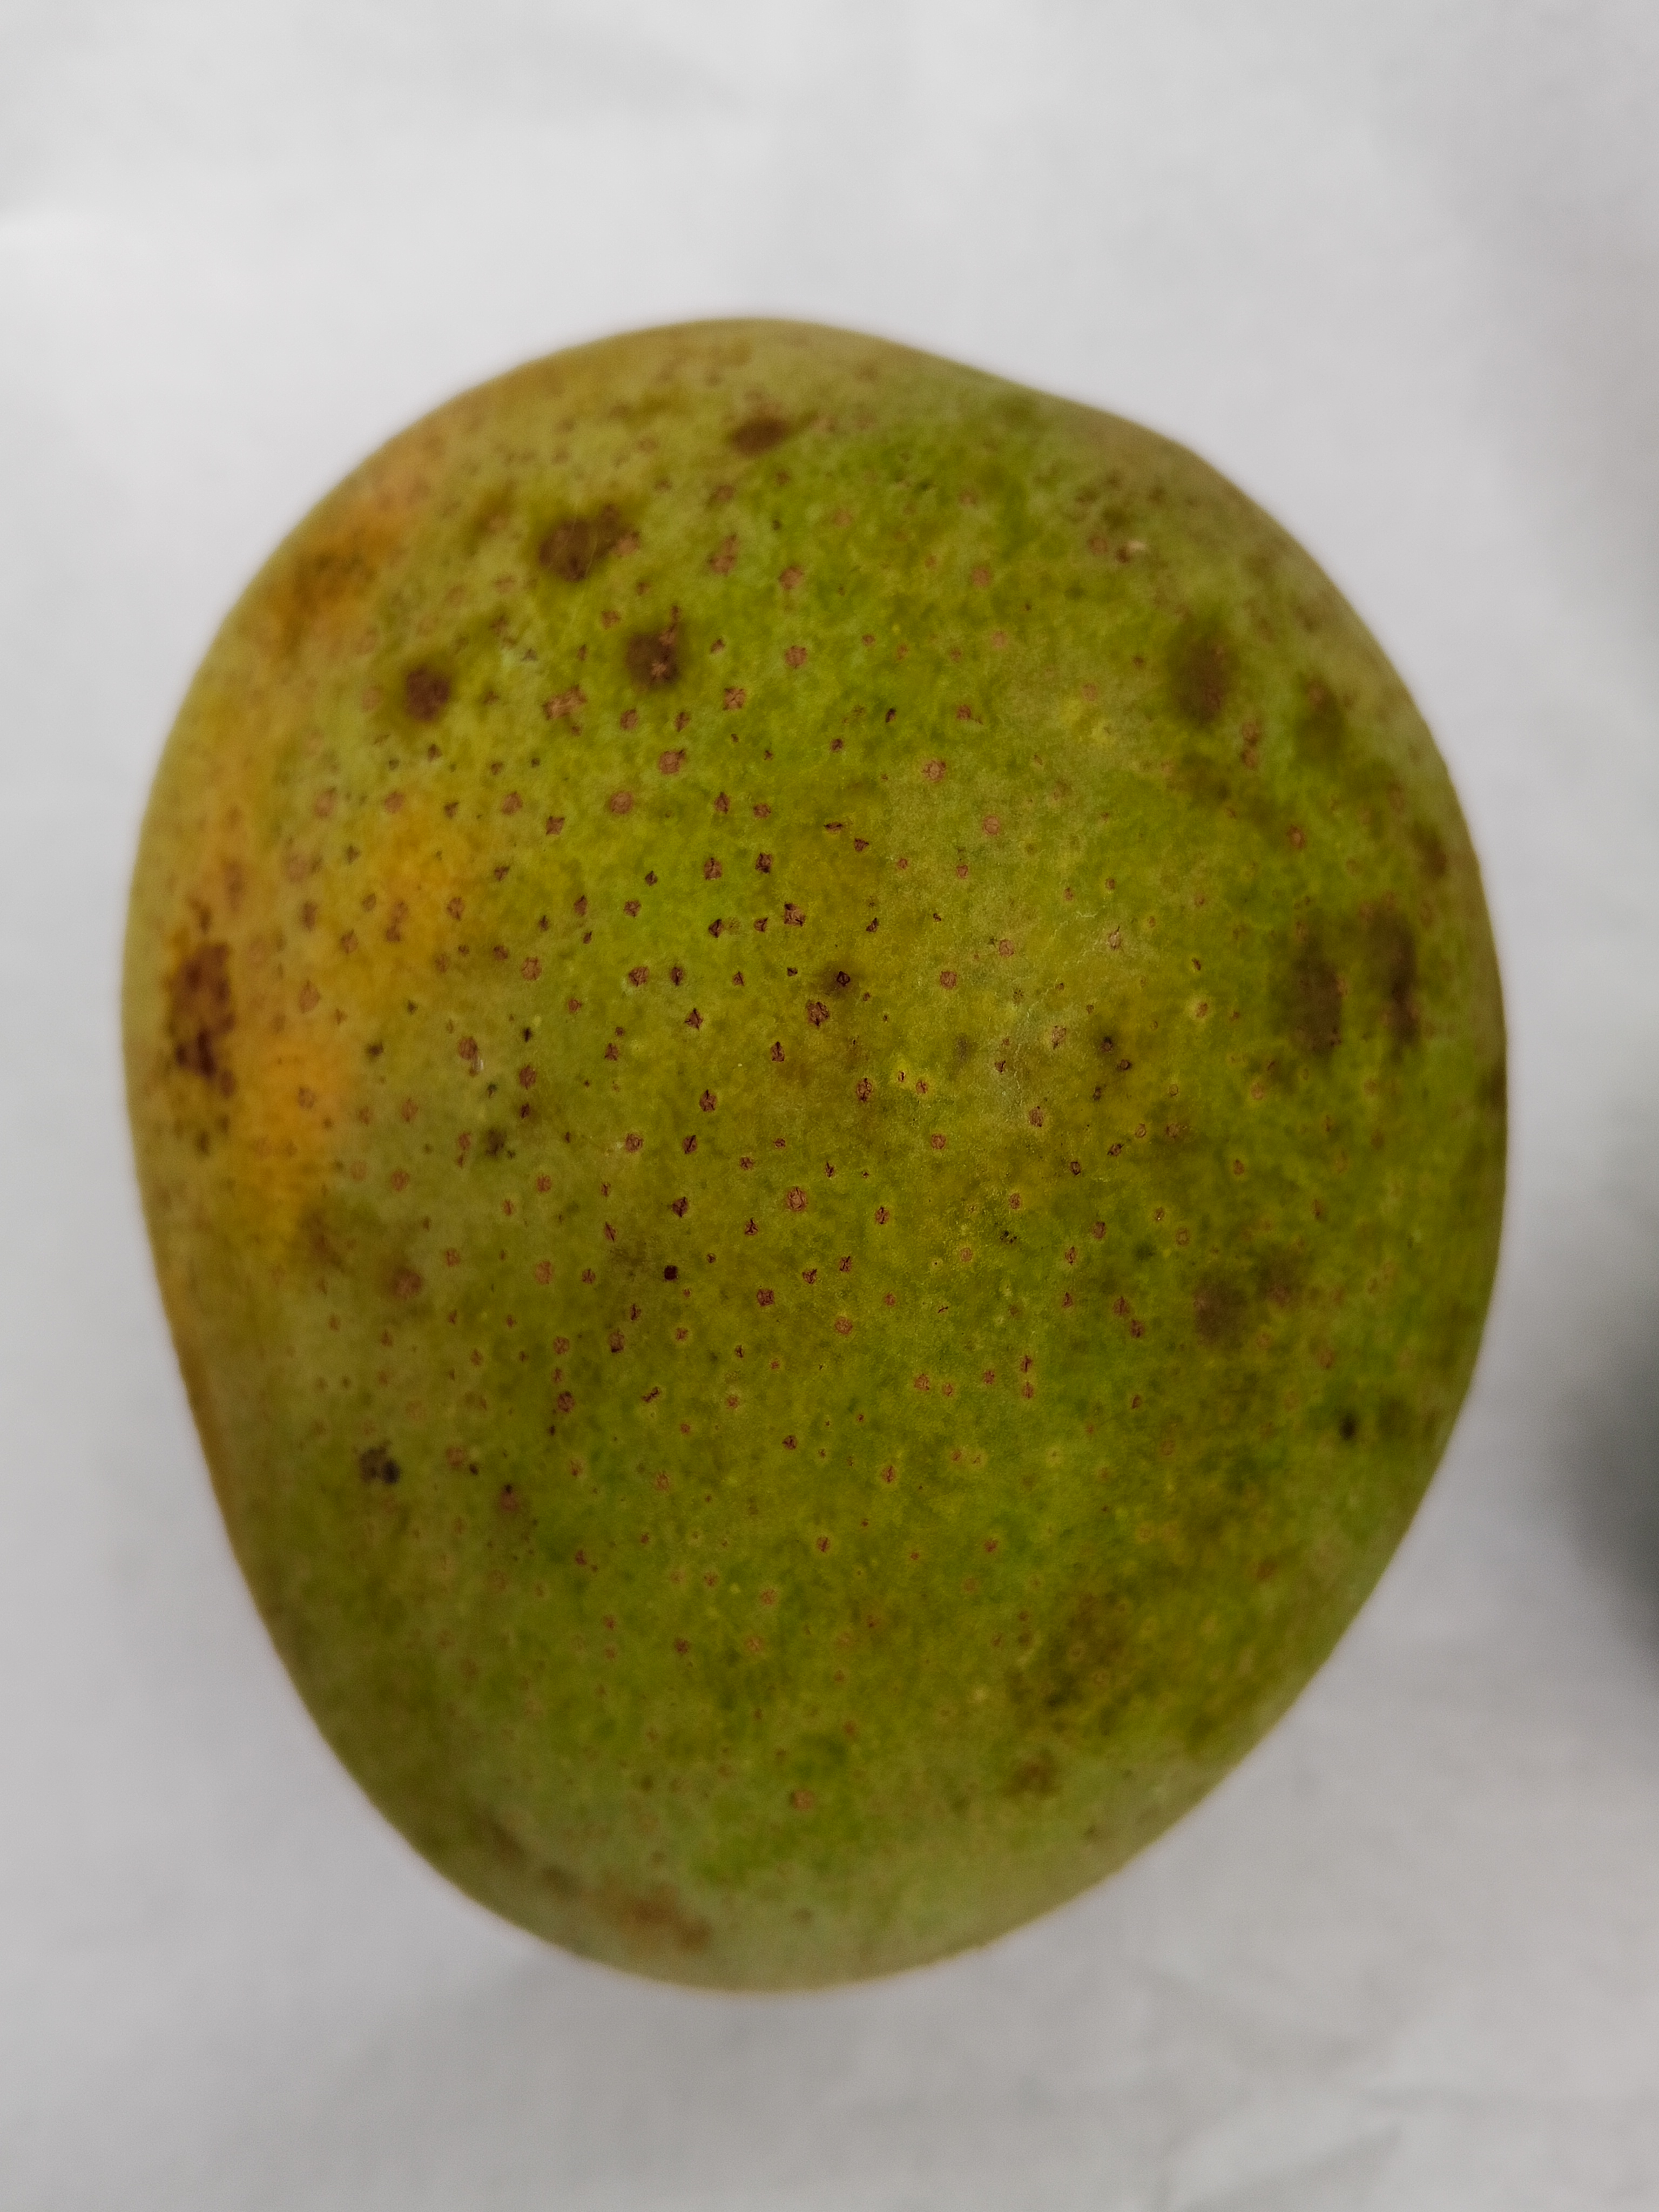
Mango variety: Himsagar